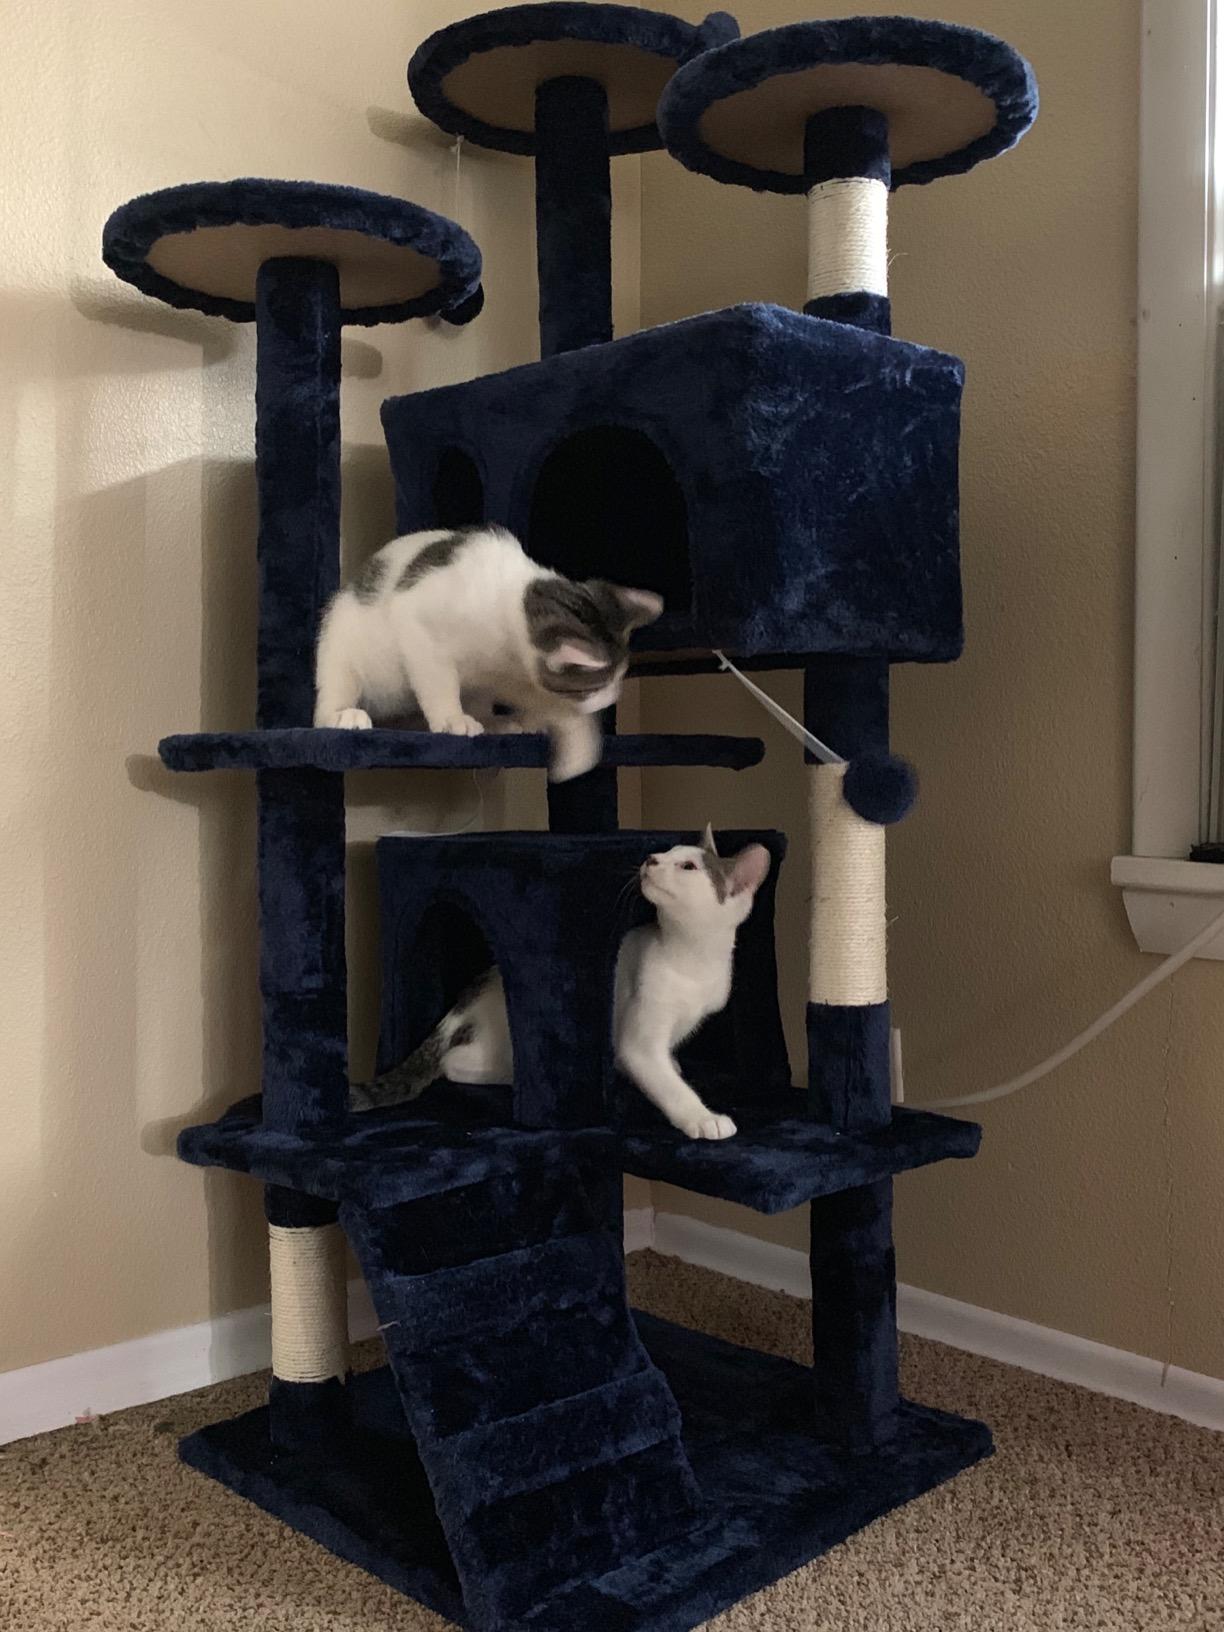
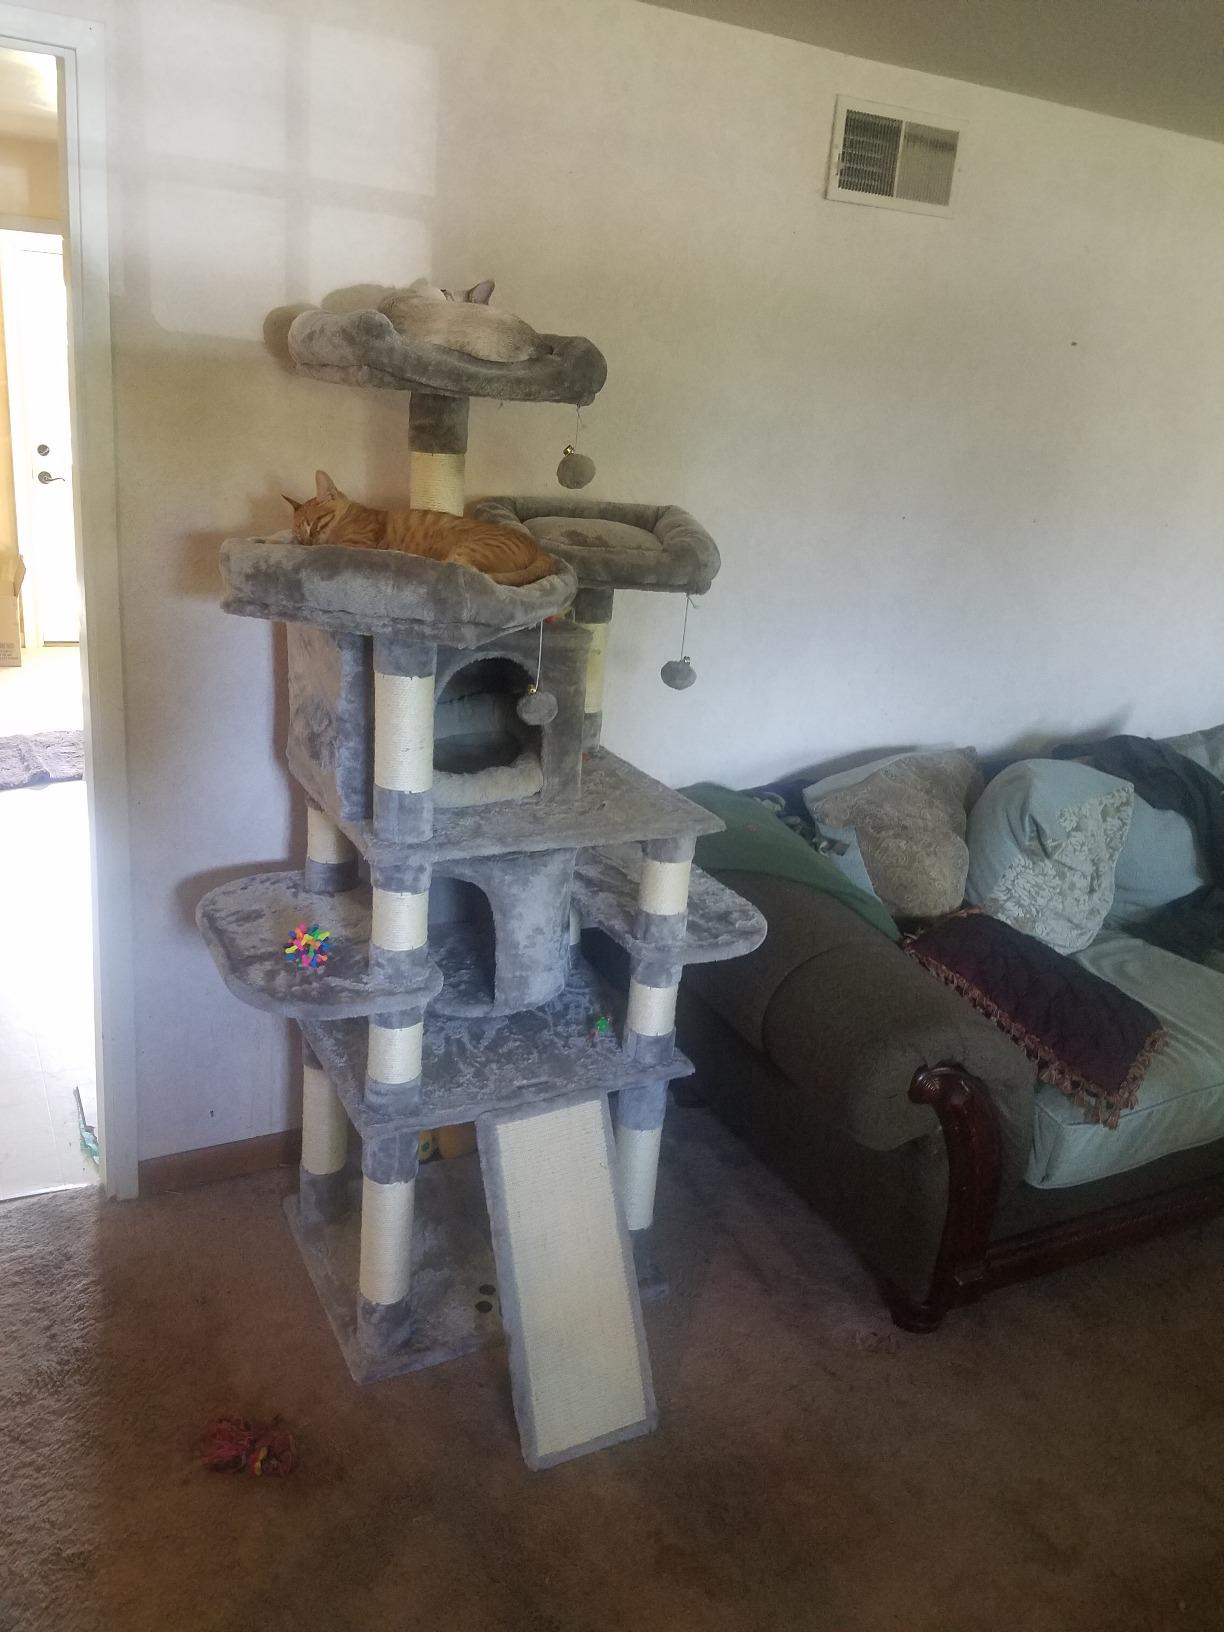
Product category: items_cat tree
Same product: no